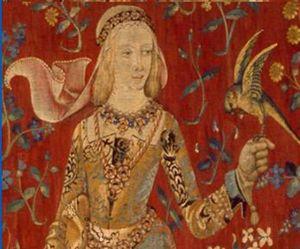
La Dame à la licorne est une série de six tapisseries datant du XVe siècle, que l'on peut voir au musée national du Moyen Âge et illustrent des sens.
Le musée de Cluny, de son nom officiel Musée national du Moyen Âge - Thermes et hôtel de Cluny, est situé dans le 5ᵉ arrondissement de Paris, au cœur du Quartier latin, dans un hôtel particulier du XIIIᵉ siècle : l'hôtel de Cluny. Il possède l'une des plus importantes collections mondiales d'objets et d'œuvres d'art de l'époque médiévale et les thermes de Cluny, qui y sont contigus, en font également partie.
Blanche de Lancastre, née le 25 mars 1345 et morte le 12 septembre 1368, est la seconde fille et, en définitive, l'unique héritière d'Henri de Grosmont, 1ᵉʳ duc de Lancastre, et de son épouse Isabelle de Beaumont. Elle joue historiquement un rôle important en tant que première épouse de Jean de Gand, fils du roi Édouard III d'Angleterre. Leur mariage est à l'origine de la puissante maison de Lancastre, qui acquiert richesse, influence et titres pendant la fin du XIVᵉ siècle et la première moitié du XVᵉ siècle. Le seul fils issu de l'union de Blanche et de Jean est le roi Henri IV, qui devient le premier membre de la maison de Lancastre à ceindre la couronne d'Angleterre.